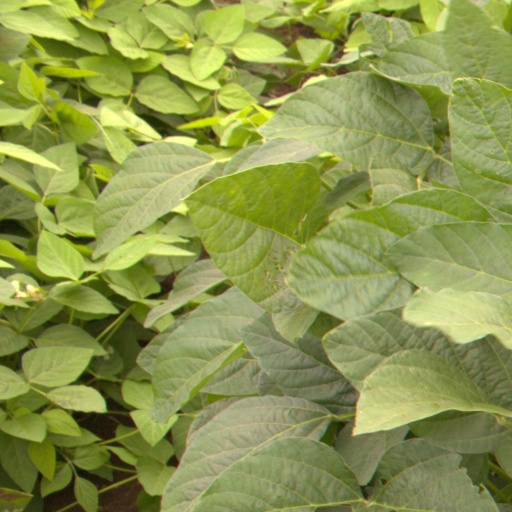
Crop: soybean